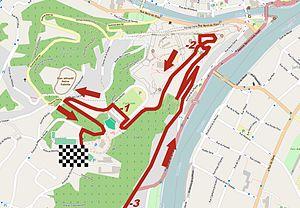
La 55ᵉ édition du Grand Prix de Wallonie a eu lieu le 17 septembre 2014. La course fait partie du calendrier UCI Europe Tour 2014 en catégorie 1.1. Elle est remportée par Greg Van Avermaet qui parcourt les 198,2 kilomètres en 4 h 47 min 17 s, soit à une vitesse moyenne de 41,395 km/h. Il est suivi à deux secondes par Tony Gallopin et par Jan Bakelants.